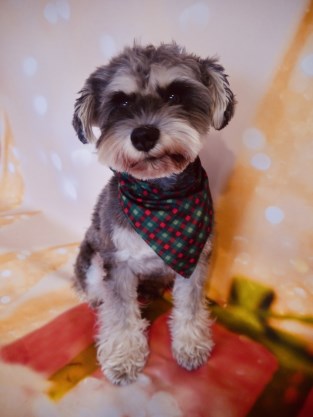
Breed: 2342-n000102-miniature_schnauzer